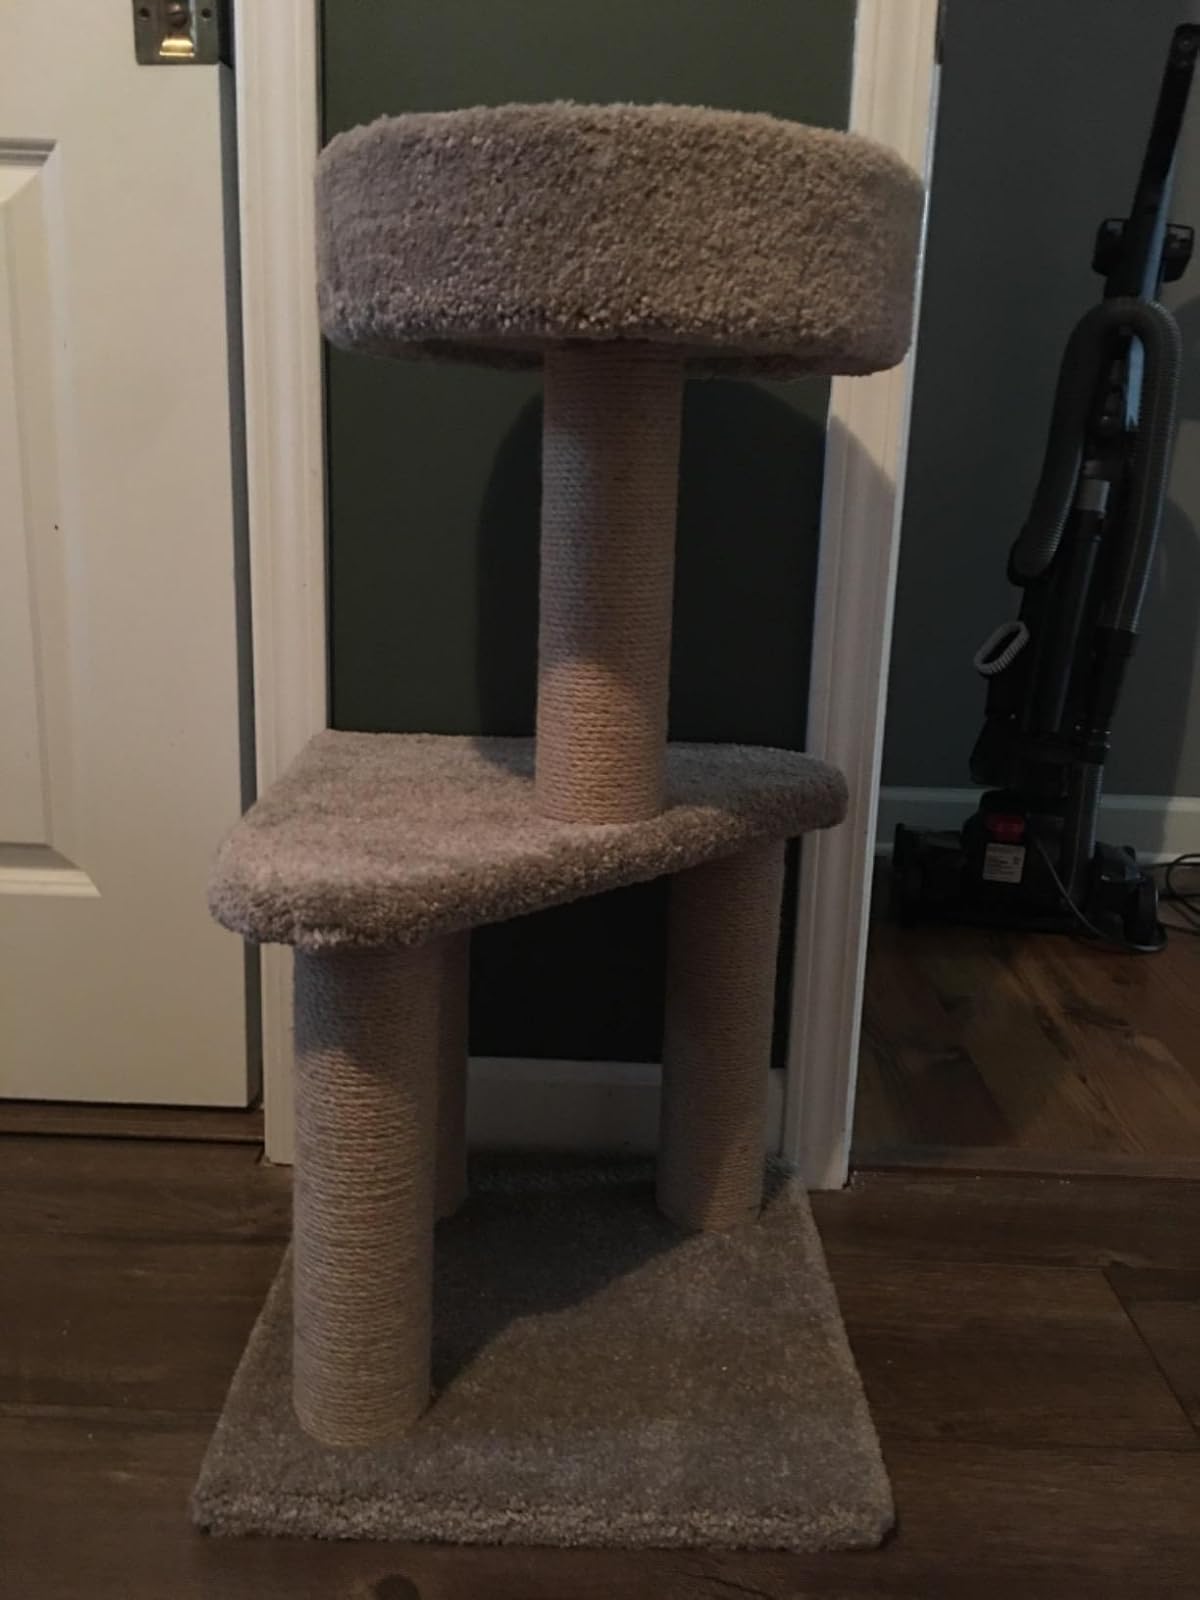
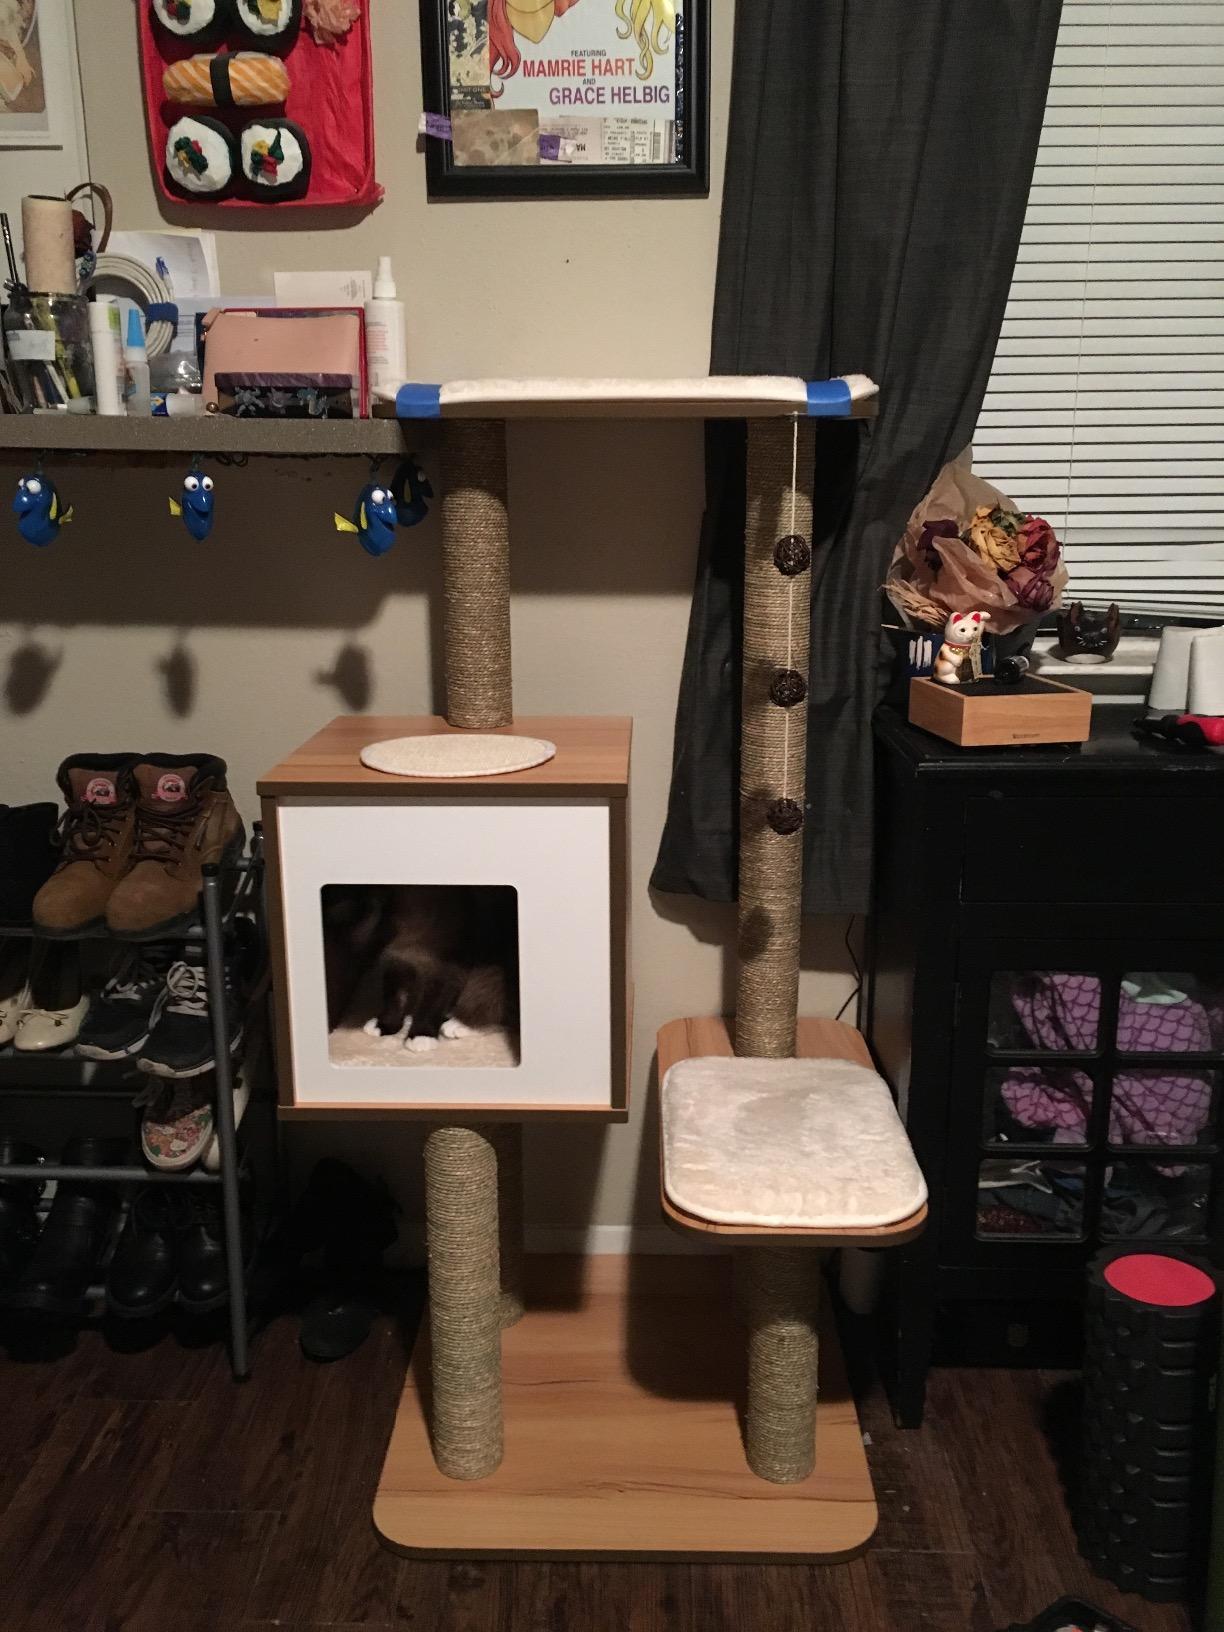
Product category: items_cat tree
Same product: no